List of sea stacks in Scotland

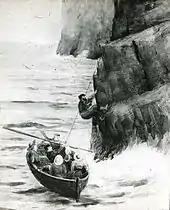
"Landing place on Stac Lii", illustration from "Climbing in St Kilda" by Norman Heathcote

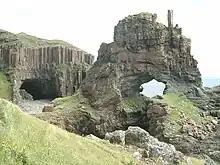
Carsaig Stack on Mull is one of the Carsaig Arches and provides a 15m VDiff climb

This is a list of stacks in Scotland that are surrounded by the sea at high tide.